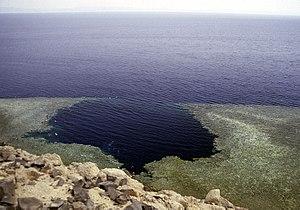
Le Blue Hole de la mer Rouge est un trou bleu d’environ 100 mètres de profondeur. Il est situé en Égypte, à l’est du Sinaï à 8 km au nord de Dahab. Il est également parfois surnommé en français « la cathédrale sous la mer » pour sa beauté, ou « le cimetière des plongeurs » en raison de sa dangerosité.
Dahab est une commune d'Égypte située sur la côte Est de la péninsule du Sinaï.